Church of the Holy Trinity, Stratford-upon-Avon

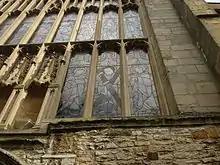
Holy Trinity's east window from the exterior, depicting St Andrew

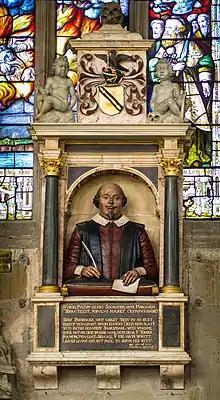
Shakespeare's funerary monument, Holy Trinity Church

The Collegiate Church of the Holy and Undivided Trinity, Stratford-upon-Avon, is a Grade I listed parish church of the Church of England in Stratford-upon-Avon, Warwickshire, England.